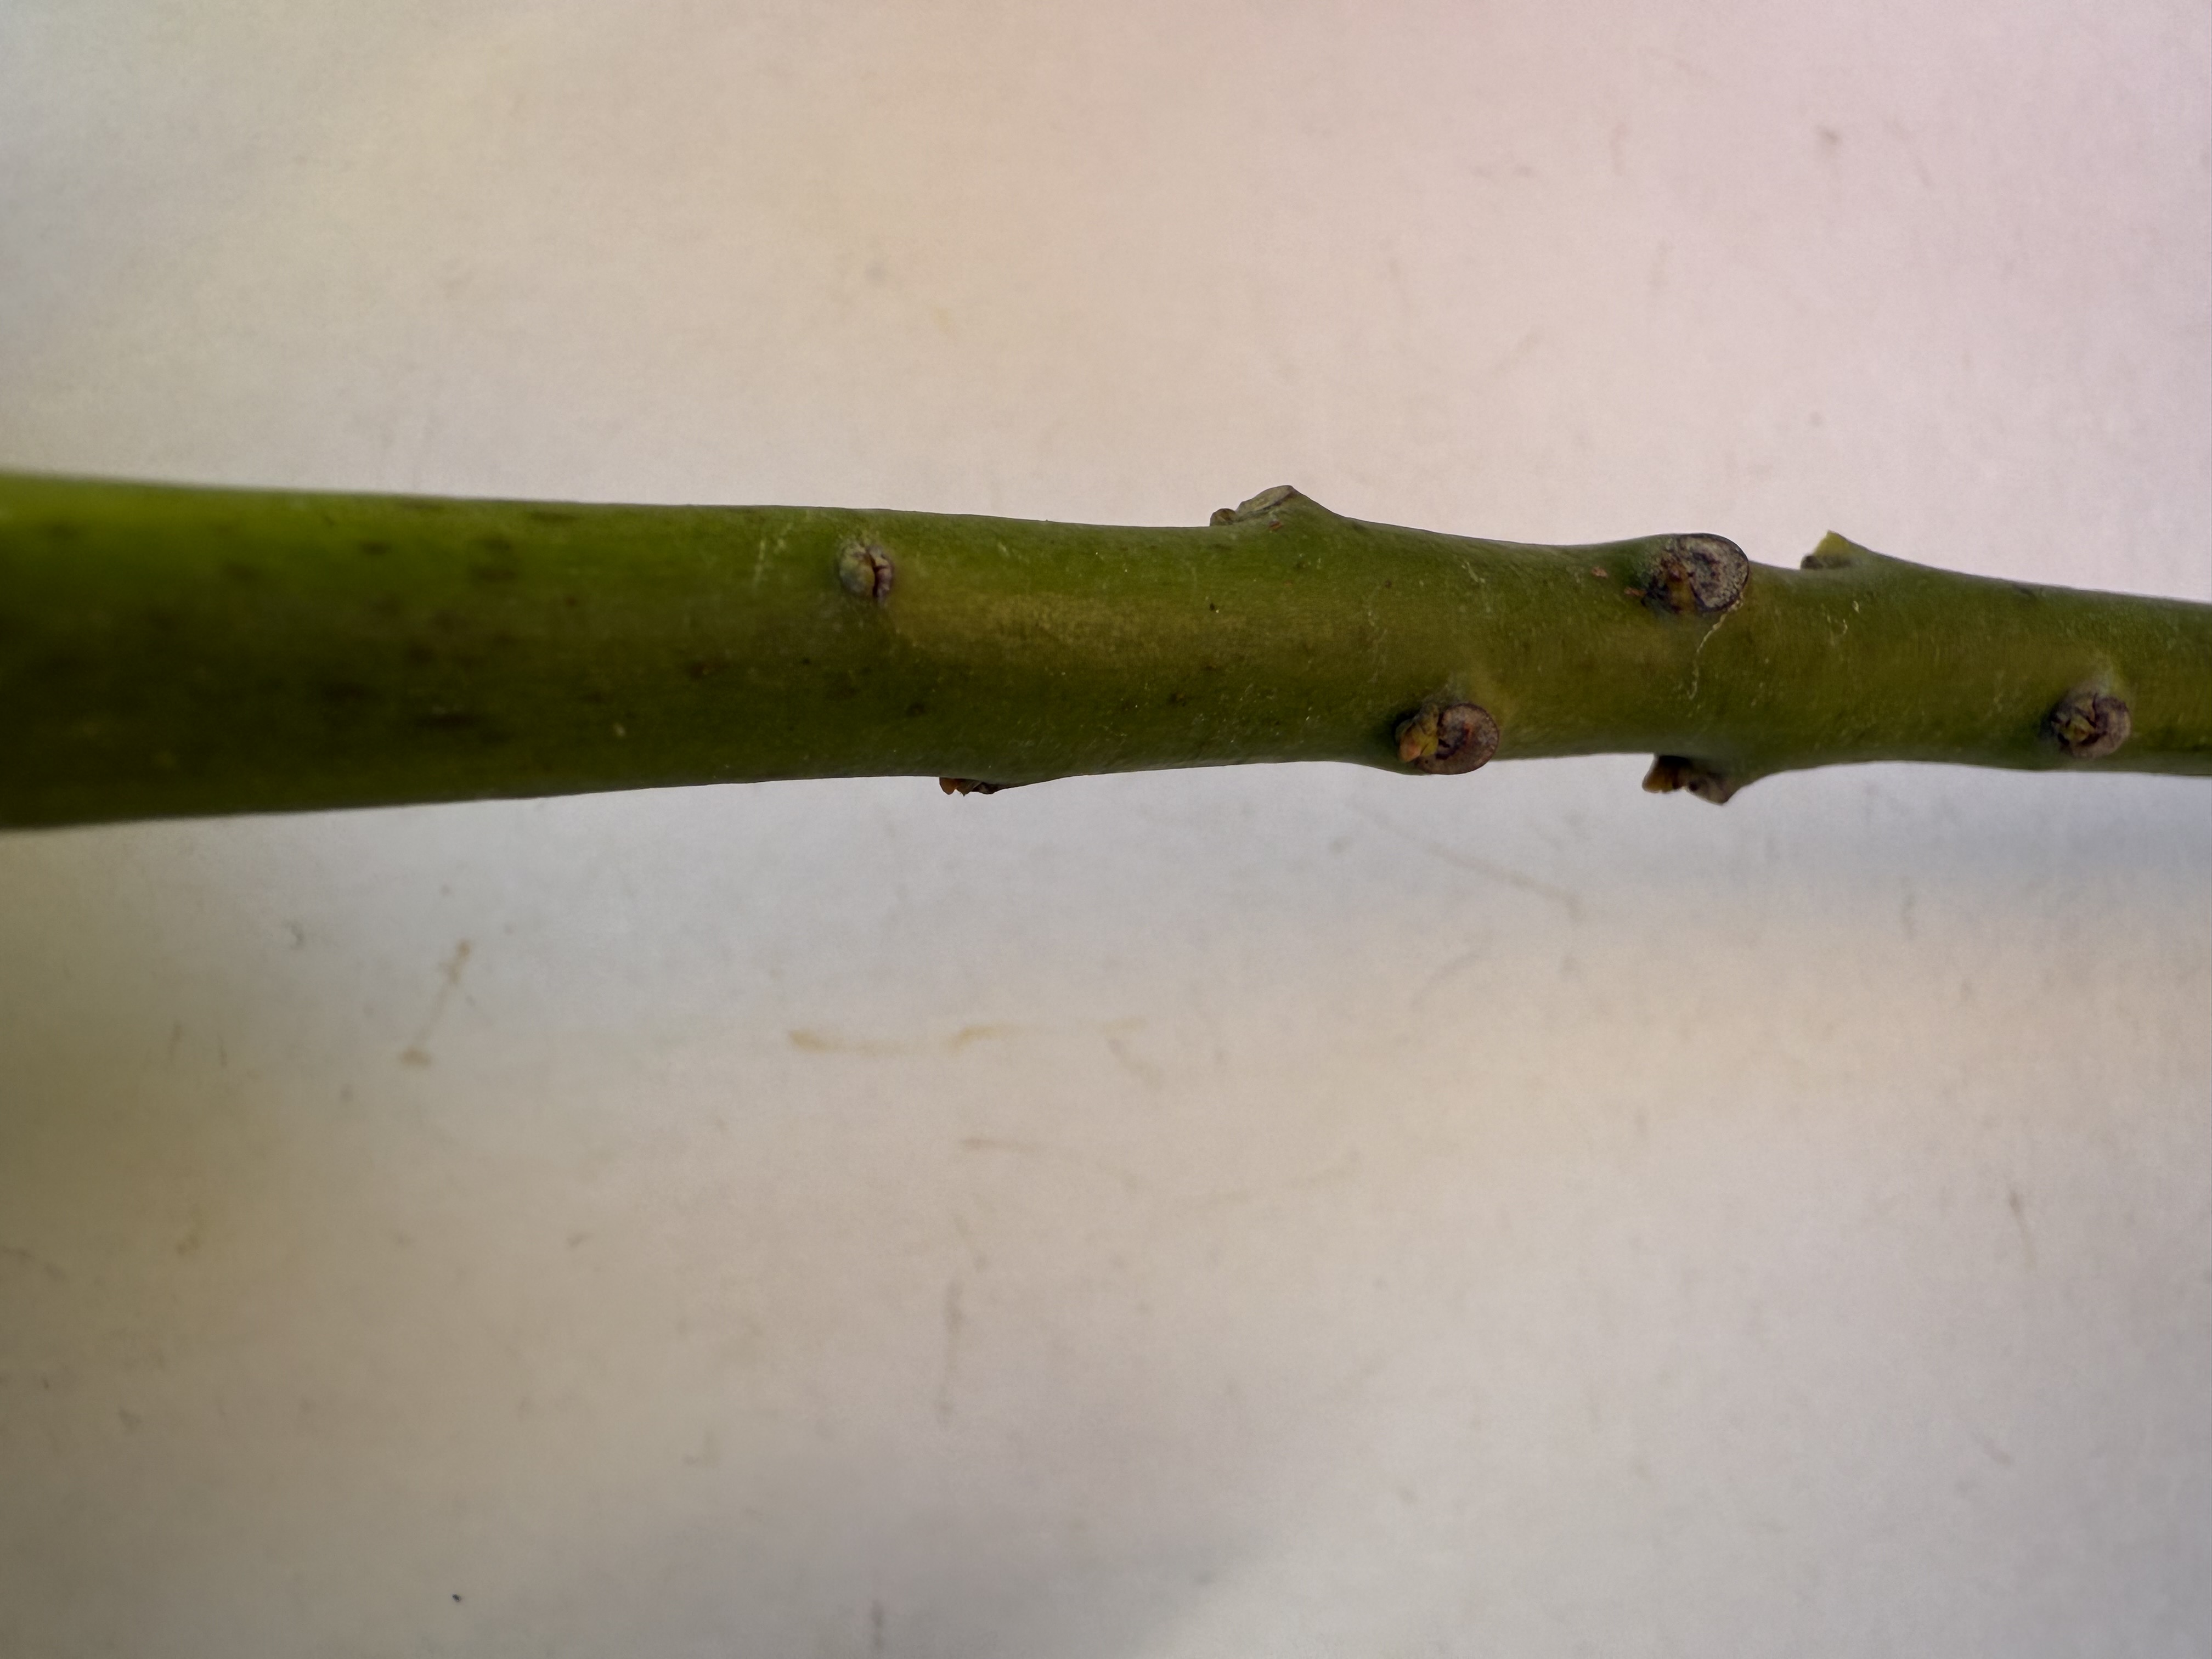
Variety: Avocado